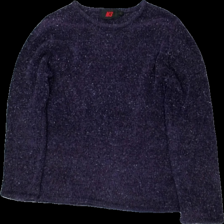
View: front
Type: Sweater
Category: Ladies
Brand: Not in the list
Brand text on label: N3
Colors: Purple
Material: 100% akryl
Pattern: Glitter
Cut: C-collar
Size: M
Season: All
Price range: 50-100
Recommended usage: Reuse
Description: glittrig sweater